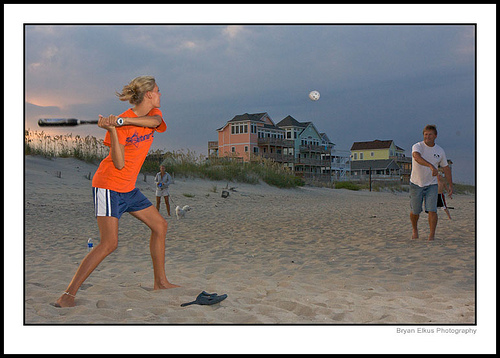
người phụ nữ cầm gậy chuản bị đỡ bóng từ người đàn ông